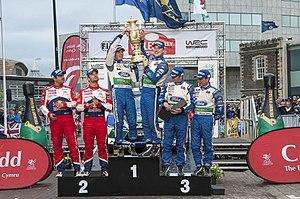
La saison 2012 marque la dernière participation de Sébastien Loeb à l'intégralité du championnat WRC avant une retraite progressive du monde des rallyes suivie d'une reconversion sur circuit. Il y remporte un neuvième titre mondial consécutif au terme d'une année dominatrice, n'étant plus contraint par les effets du balayage en vertu du changement de réglementation. Avec l'aide de son nouveau coéquipier Mikko Hirvonen, transfuge de l'équipe adverse Ford et vice-champion du monde en titre, il participe à la conquête d'un huitième sacre Constructeurs pour le compte de Citroën Racing. Il remporte également la médaille d'or lors de l'épreuve de Rallycross des X Games XVIII pour sa première participation et poursuit sa montée en puissance sur circuit dans le cadre du GT Tour, remportant notamment deux victoires en Porsche Carrera Cup France.